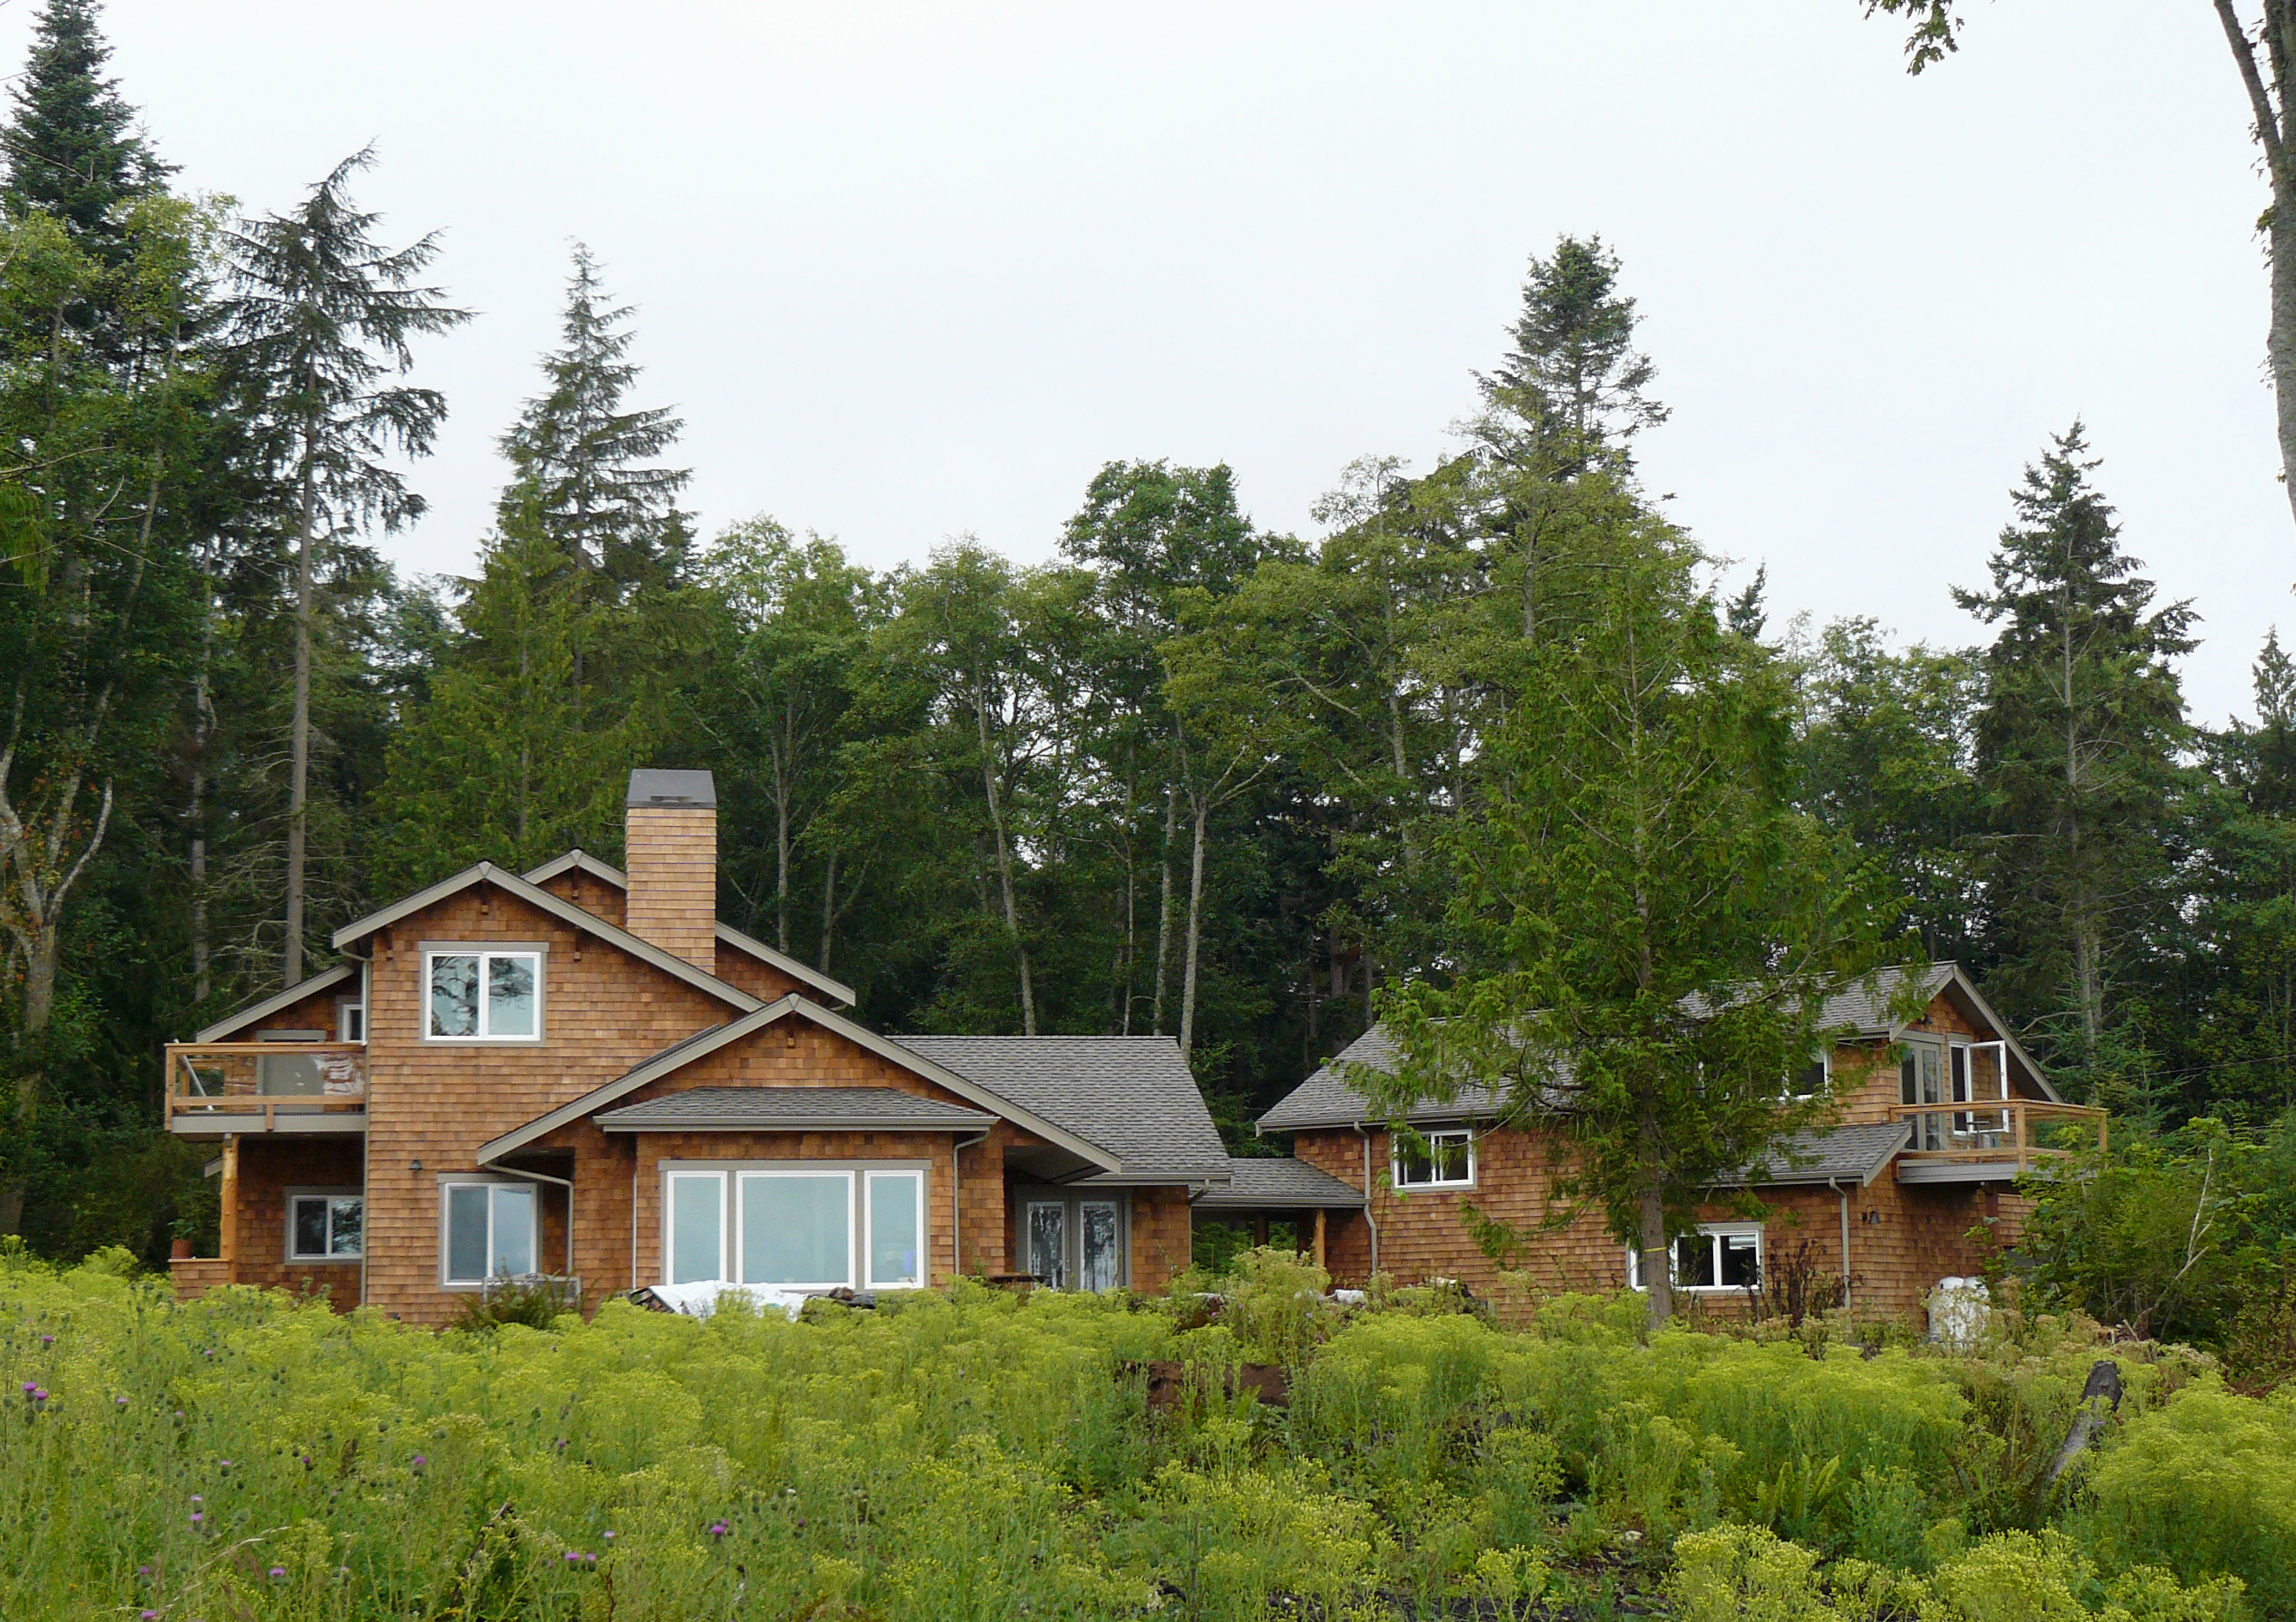
tree, farm, house, building, home, hut, village, cottage, property, farmhouse, estate, log cabin, wa, rural area, residential area